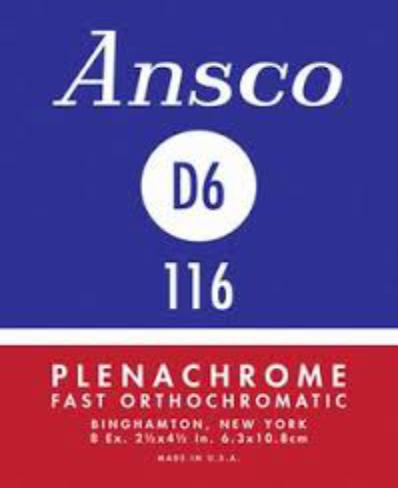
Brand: Ansco
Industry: Electronic